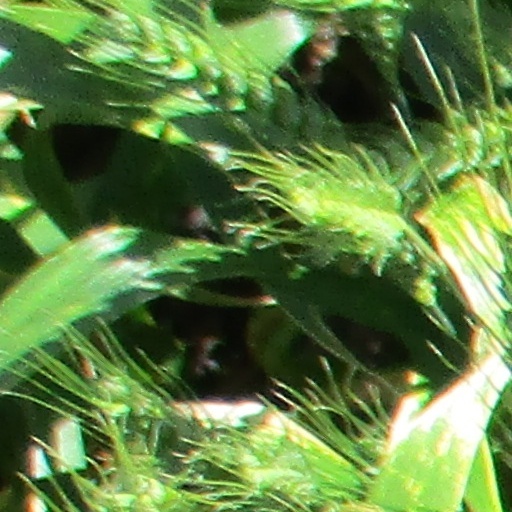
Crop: wheat